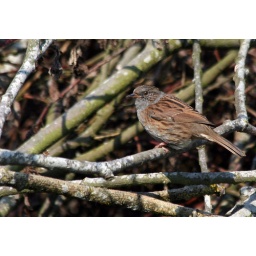
Taking advantage of the autumn sun on the waste ground behind my house in Earlston, Scottish Borders, Best viewed large.